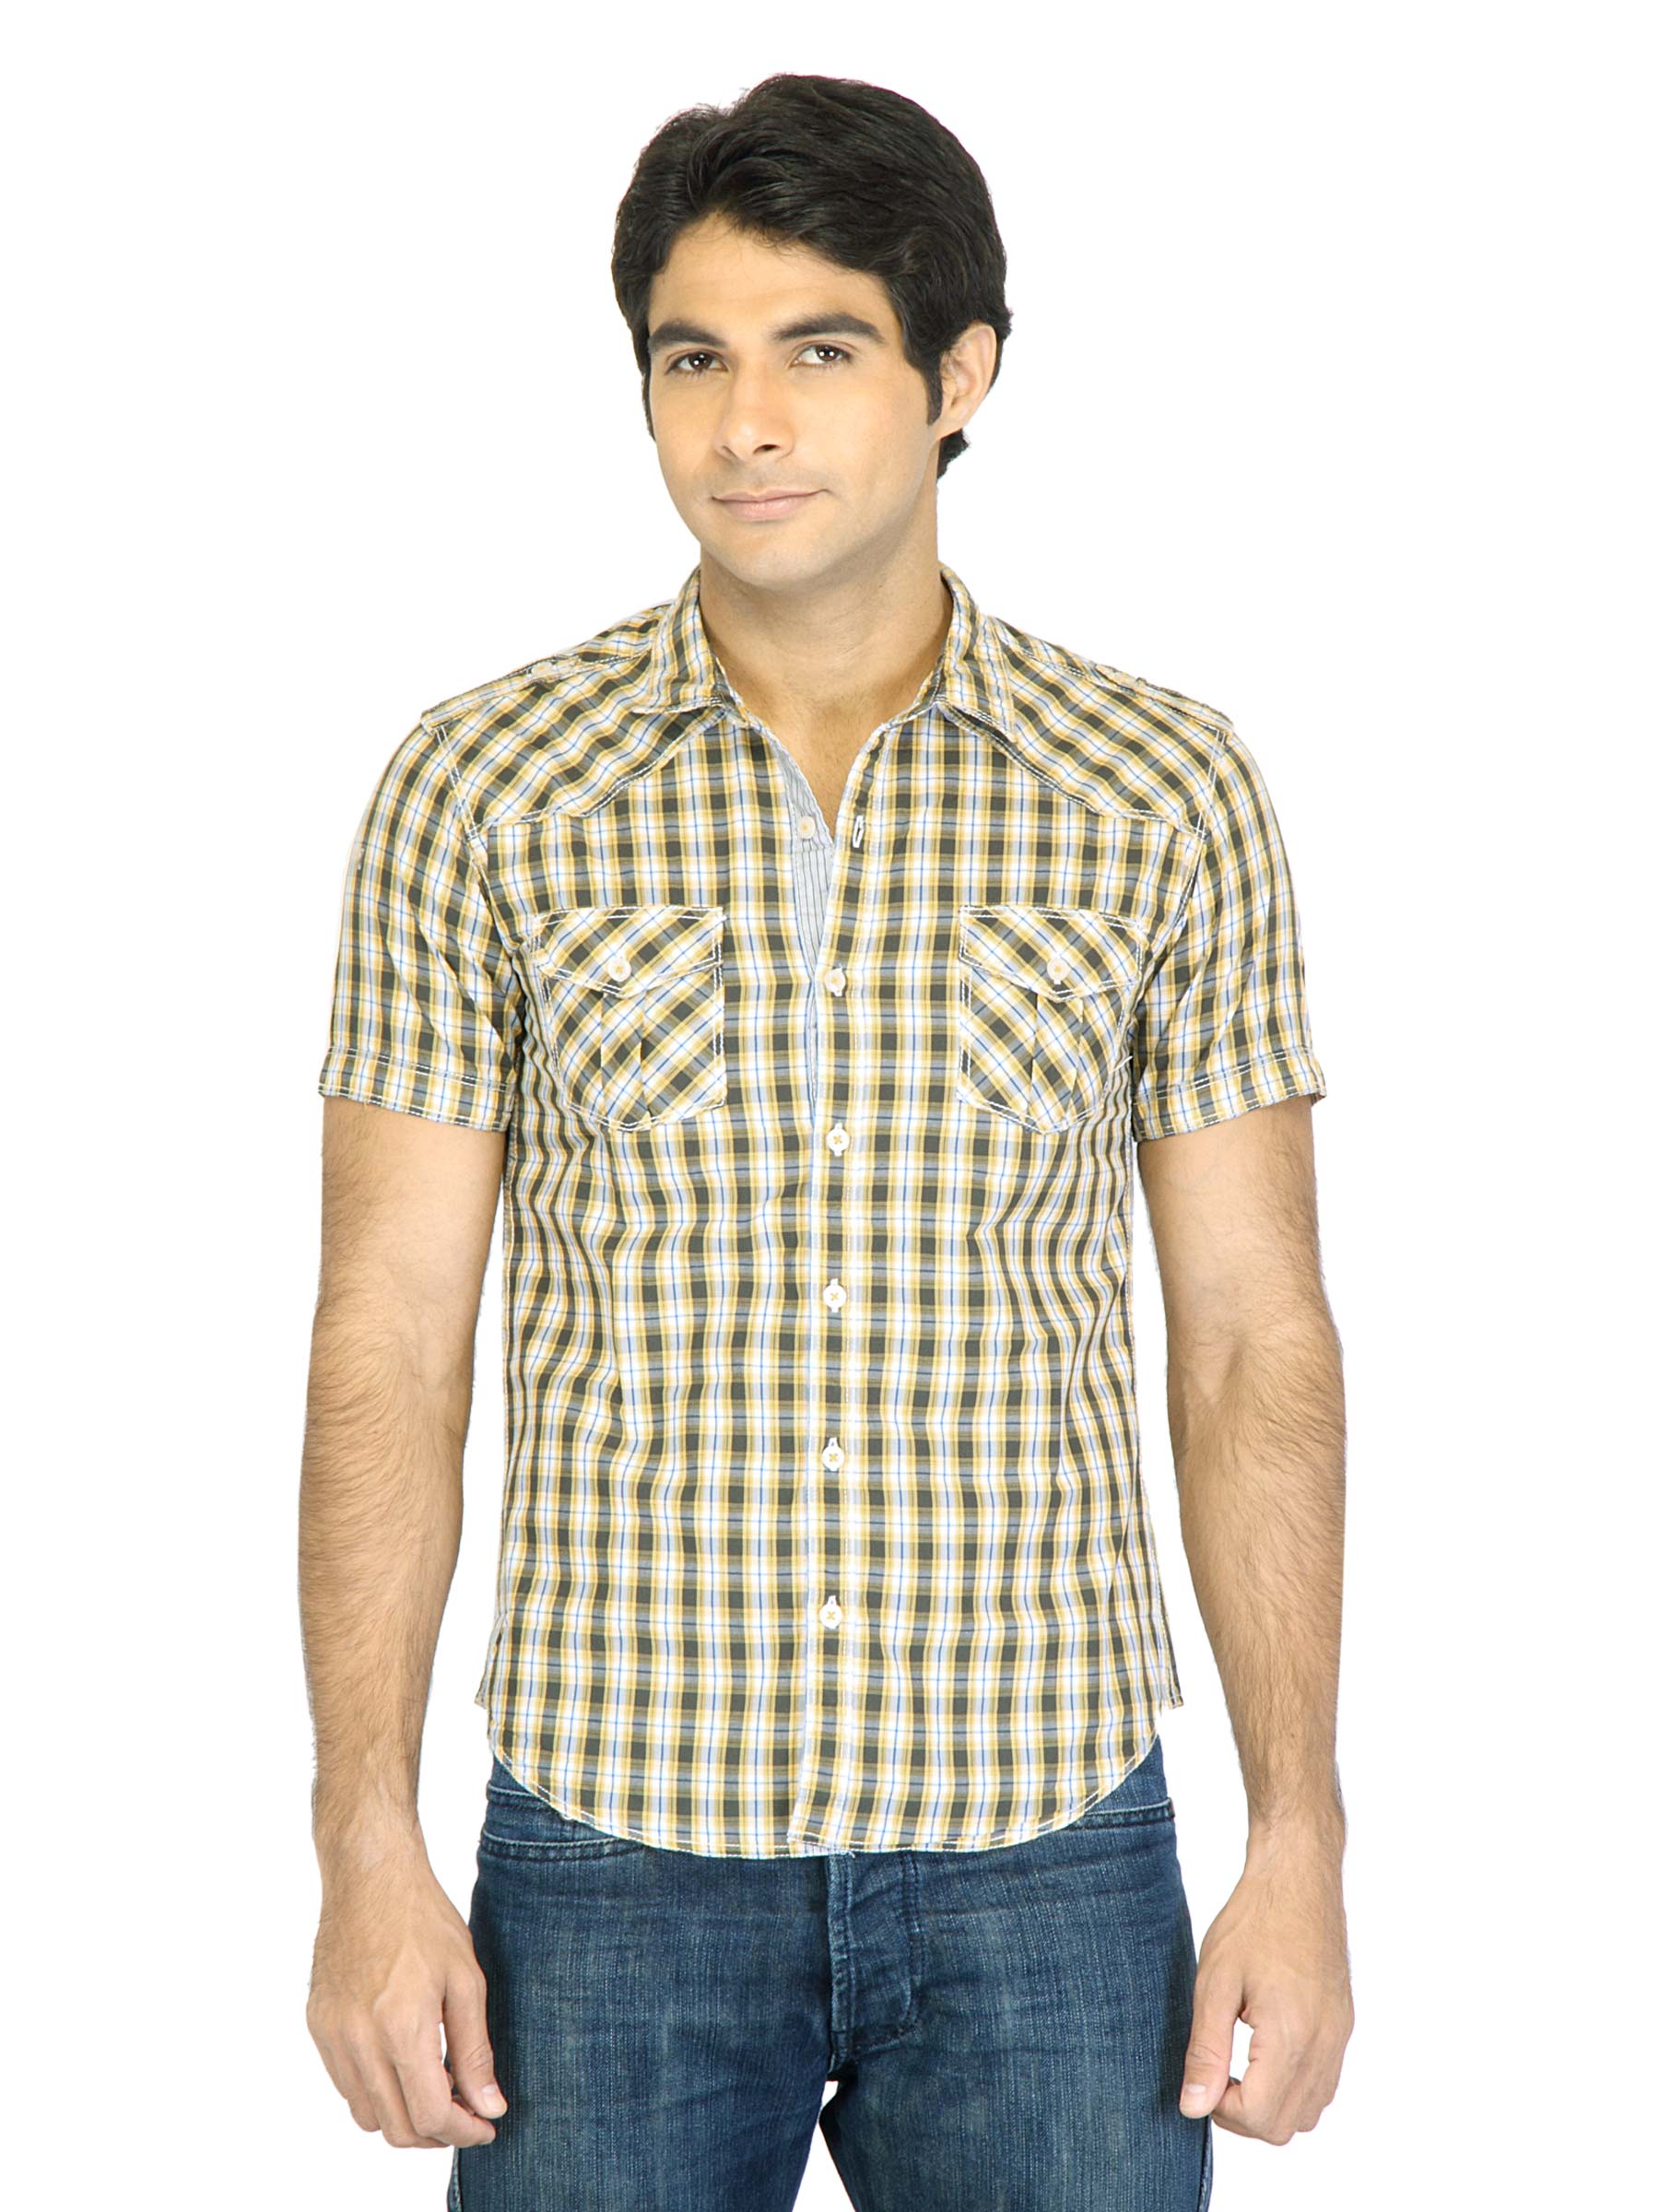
Locomotive Men Check Yellow Shirt
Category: Apparel / Topwear / Shirts
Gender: Men
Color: Yellow
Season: Fall 2011
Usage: Casual